Prehistoric art

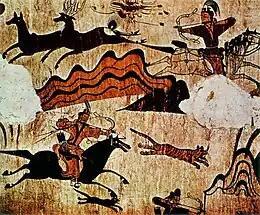
Goguryeo tomb mural

During the Mumun pottery period, roughly between 1500 BCE and 300 BCE, agriculture expanded, and evidence of larger-scale political structures became apparent, as villages grew and some burials became more elaborate. Megalithic tombs and dolmens throughout Korea date to this time. The pottery of the time is in a distinctive undecorated style. Many of these changes in style may have occurred due to immigration of new peoples from the north, although this is a subject of debate. At a number of sites in southern Korea there are rock art panels that are thought to date from this period, mainly for stylistic reasons.